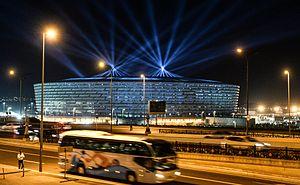
Le stade olympique de Bakou, est un stade multi sports de Bakou, construit pour les Jeux européens de 2015 et pour devenir le stade de l'Équipe d'Azerbaïdjan de football à partir de 2015.